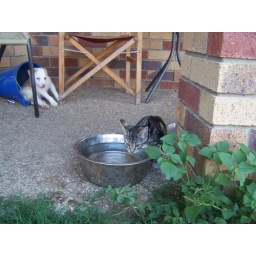
Drinking such a big bowl for a little cat Tess is sitting in the bucket